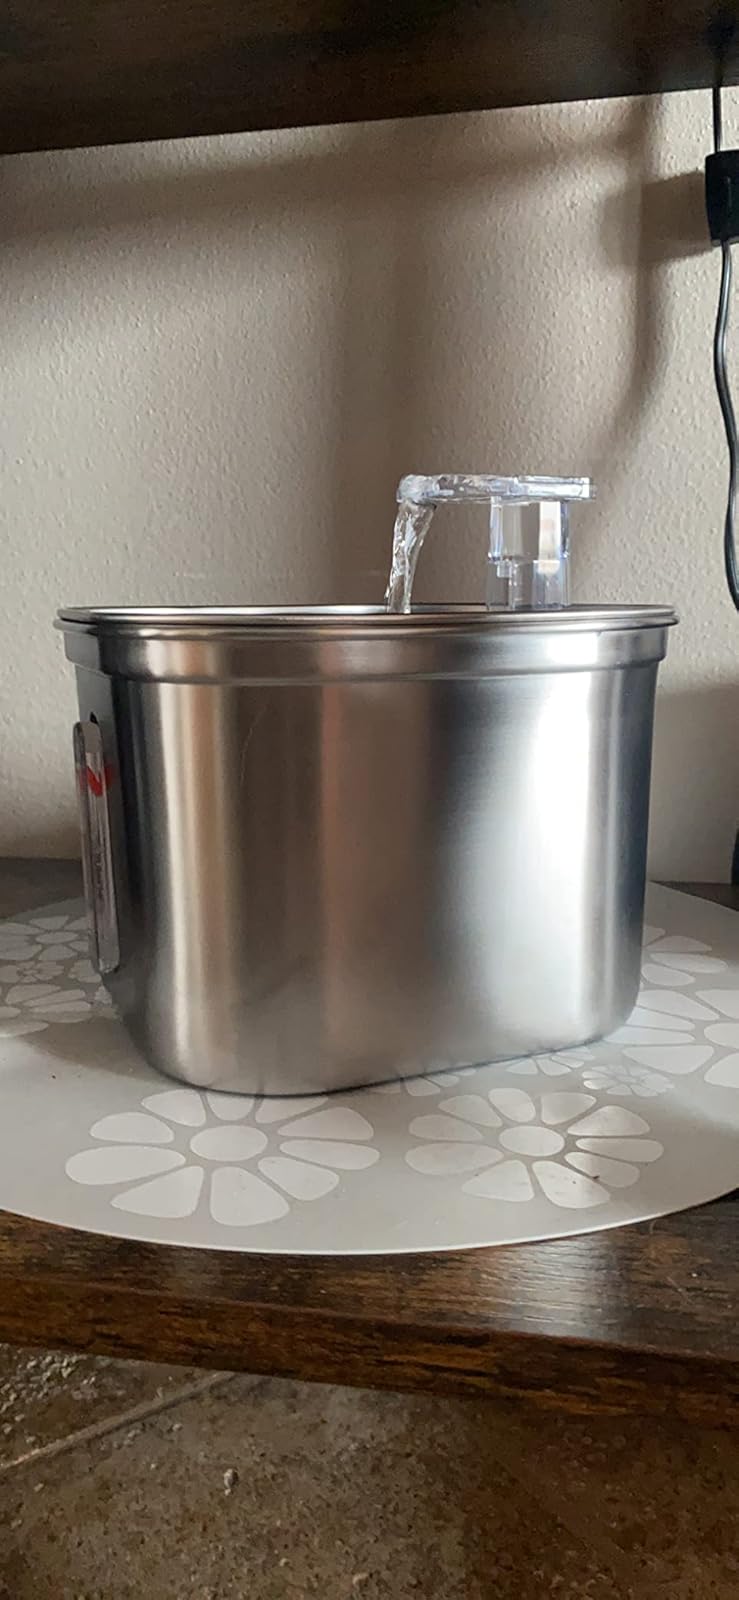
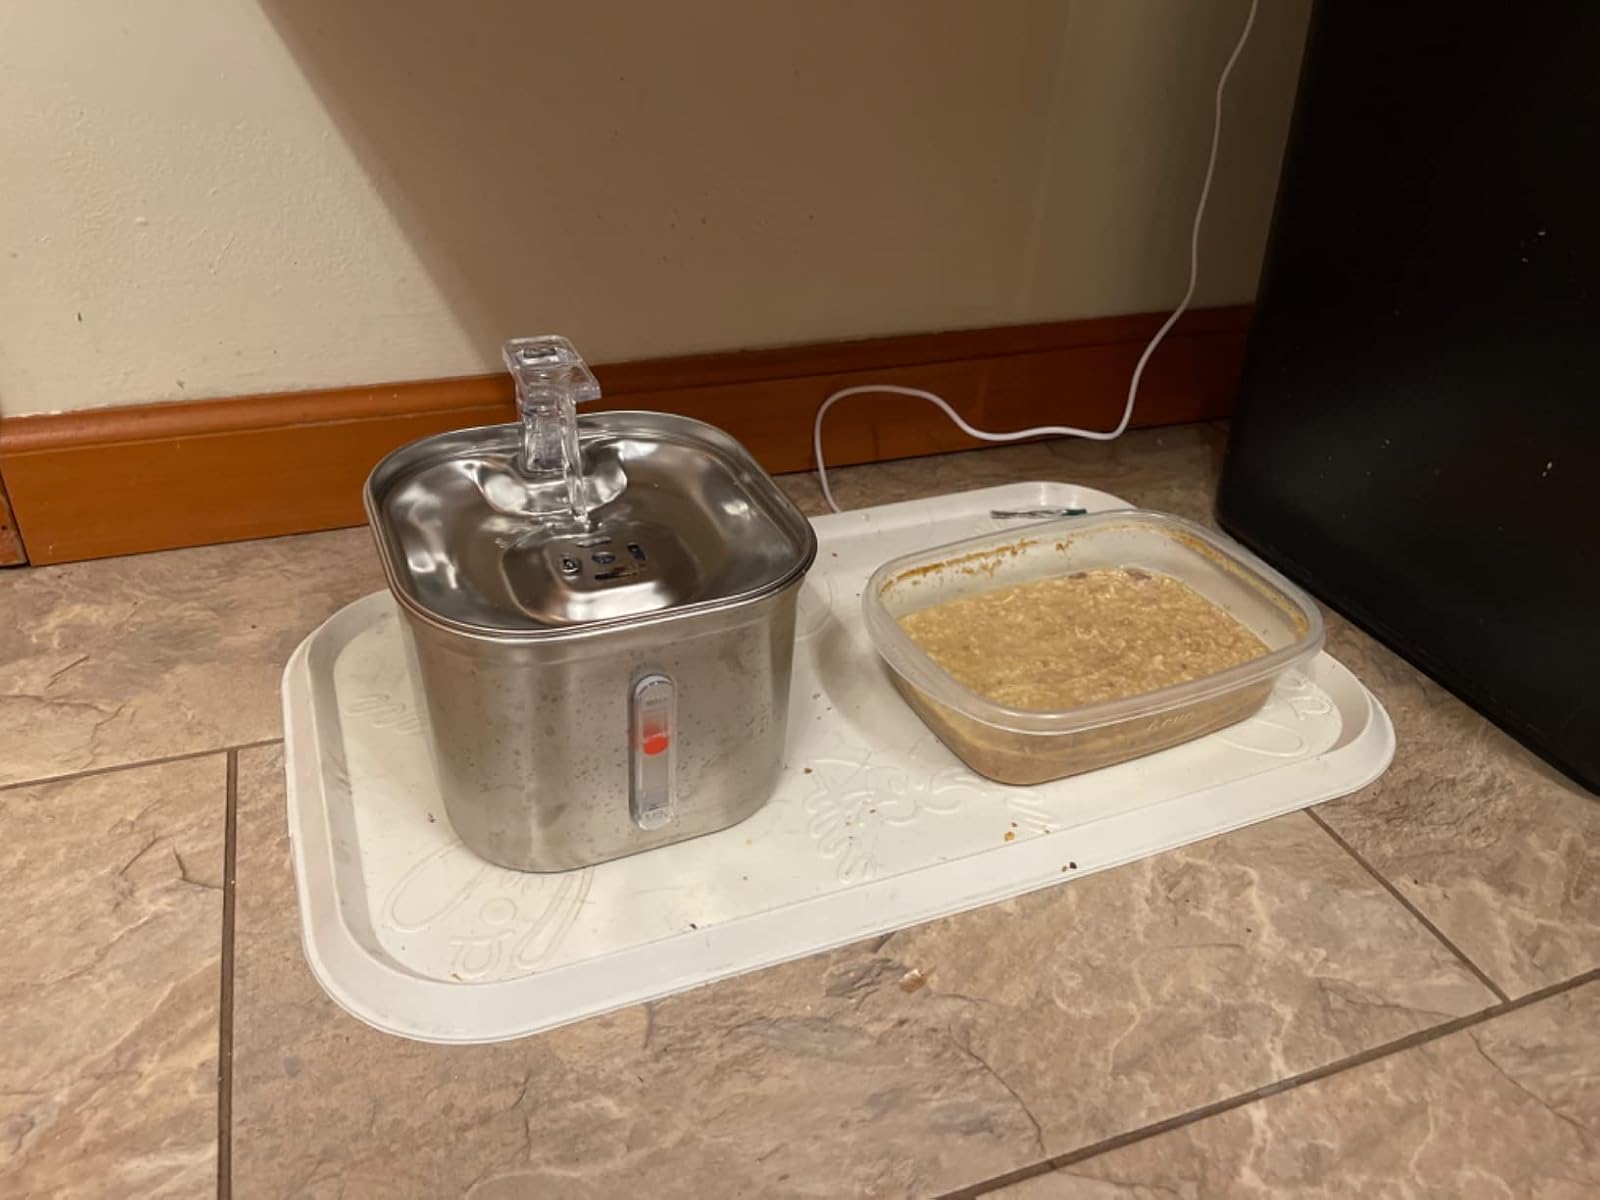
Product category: items_bowl
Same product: yes